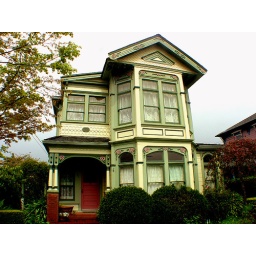
Note distinct scroll-sawn roses on this fine cottage. This house too has been featured in a number of books.